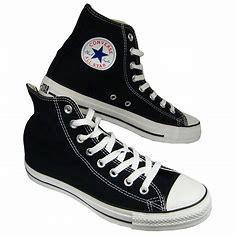
Brand: Converse
Model: Chuck Taylor